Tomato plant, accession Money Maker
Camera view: tilt-top (135 deg); turntable rotation: 240 degrees
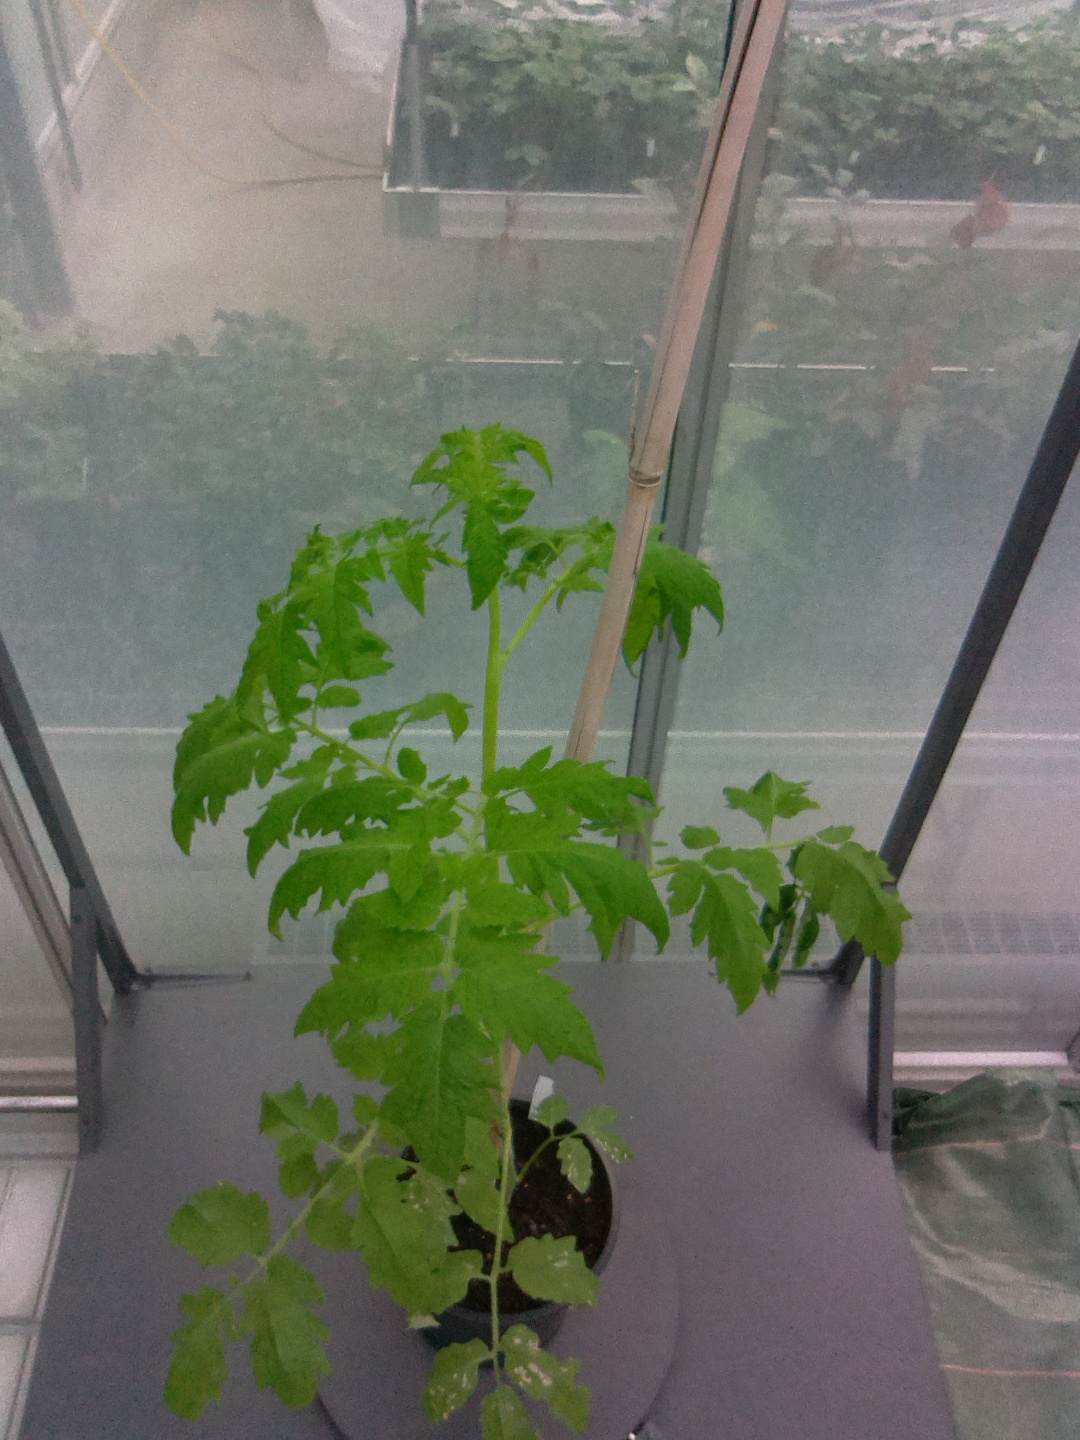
BBCH growth stage 20: First Side shoot start formed